Xtort

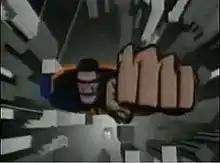
The character Son of a Gun from the video of the same name.

Blackman wrote the promotional piece for the album's press kit, and at Konietzko's request, wrote the first half of the promo as an insulting take down of the album rather than as a standard promo. The first letter of each line of the first section of the promo spelled out the phrase "April Fools Day Fucker" and included lines such as "It's been 100 years and fifty albums for the German/American rock squad—are they running out of gas or what?" and "KMFDM can't suck hard enough", a quote from the track "Inane". The second half of the promo included phrases such as ""XTORT" is a supersonic soundtrack" and "The new album is the sound of a band at the height of their powers." Carrie Borzillo of "Billboard" stated KMFDM was "poised to make a significant commercial breakthrough." Konietzko said at the time there were no plans to tour in support of the album's release. He later said this was due to the fact that the band as a touring unit had ceased to exist.